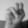
ASL letter: N